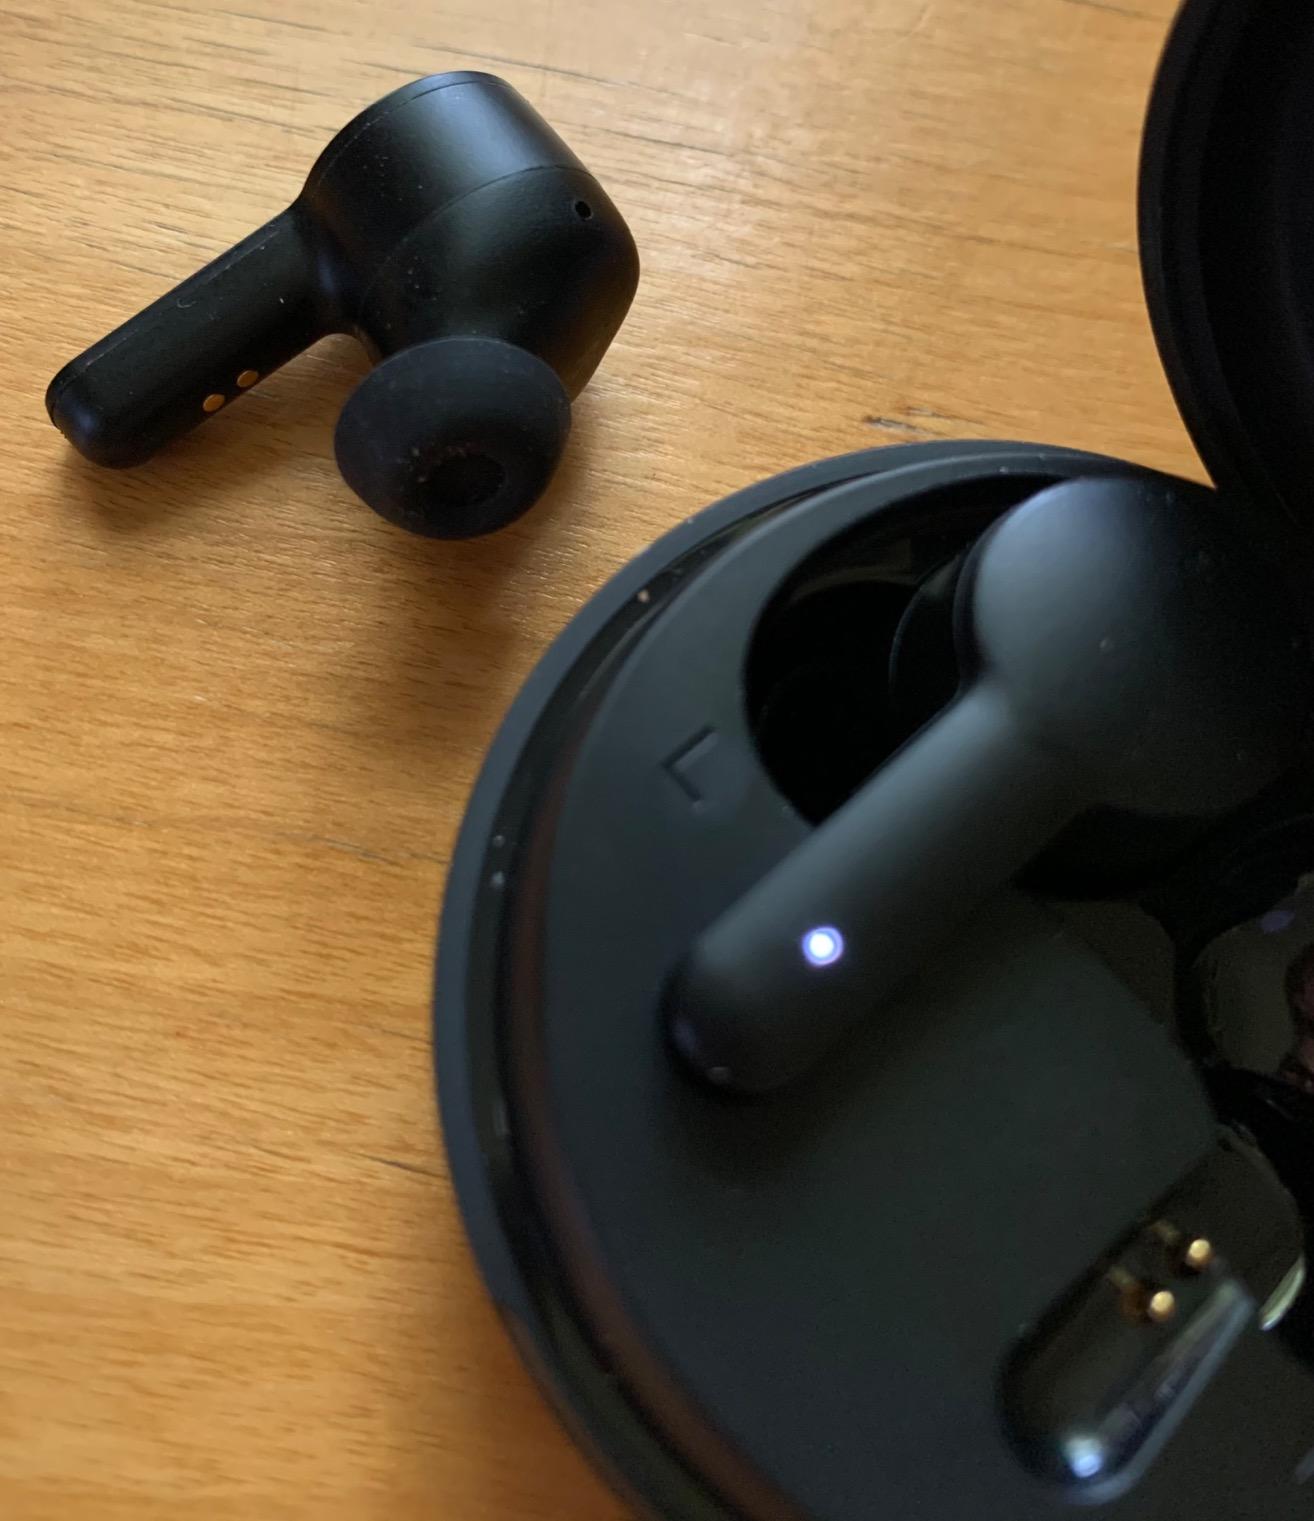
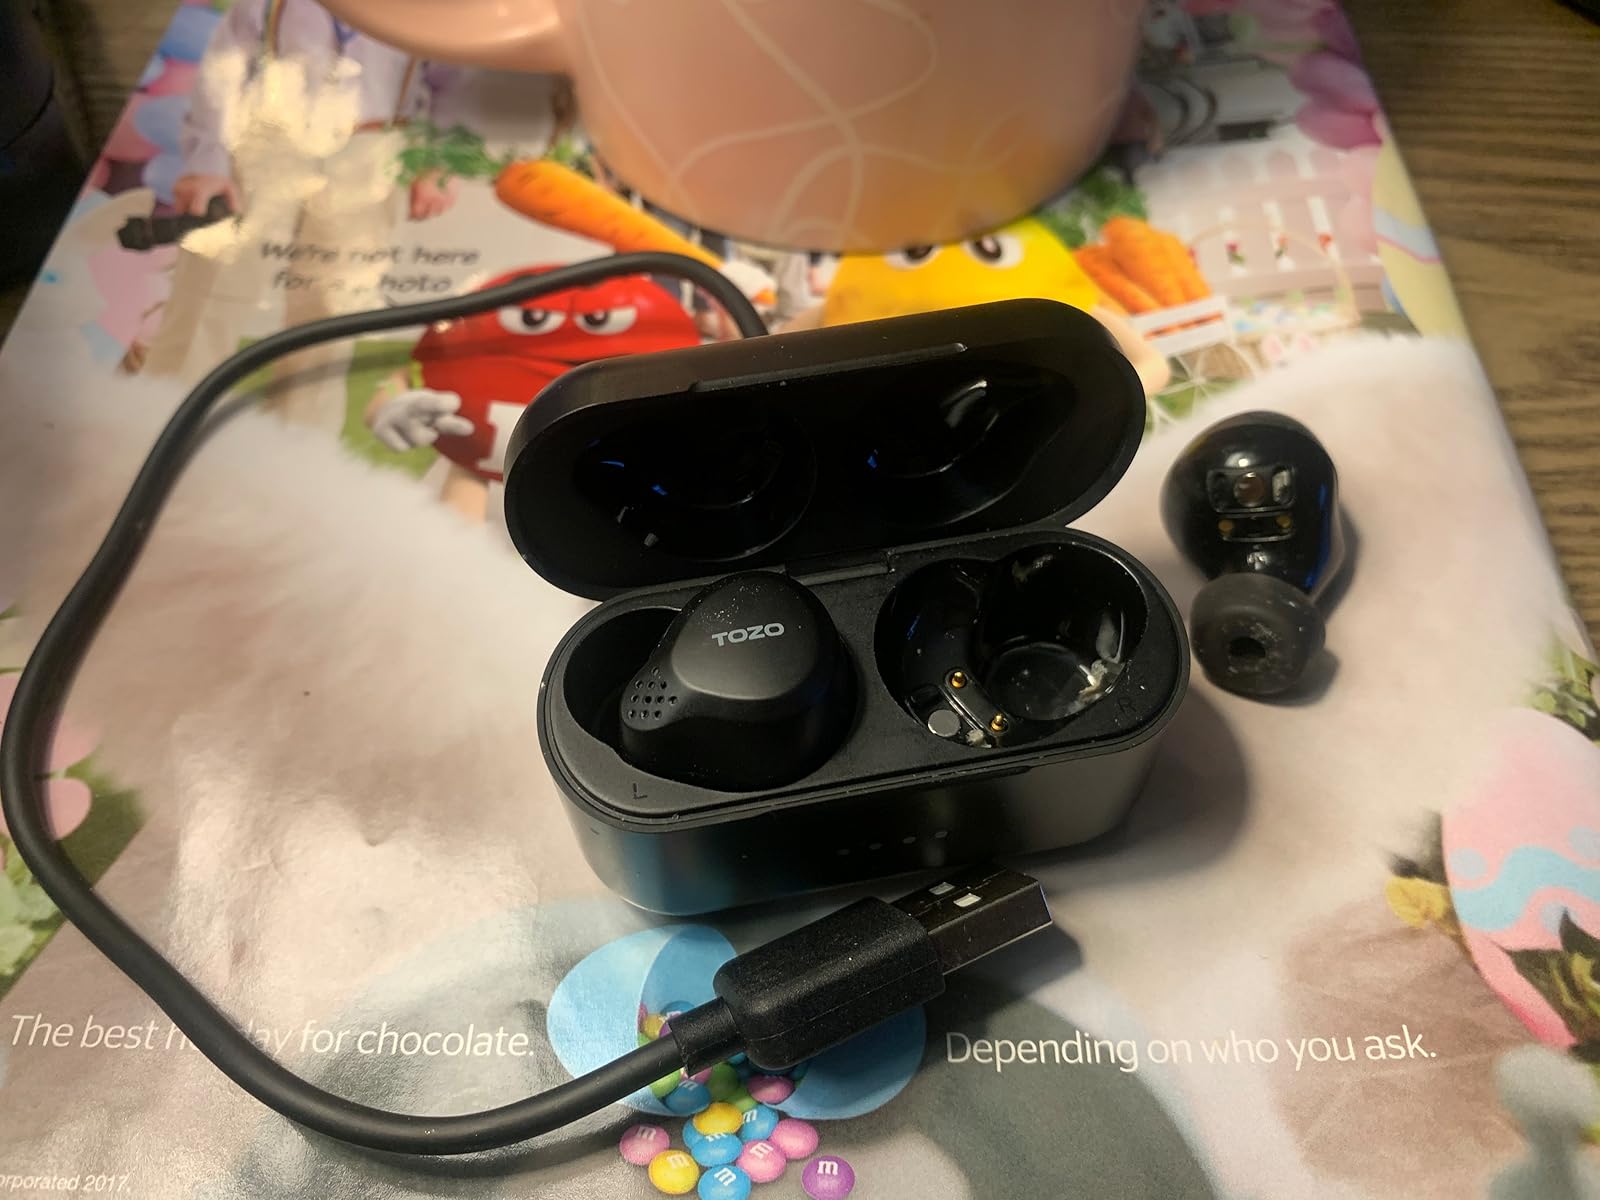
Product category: earbuds
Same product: no